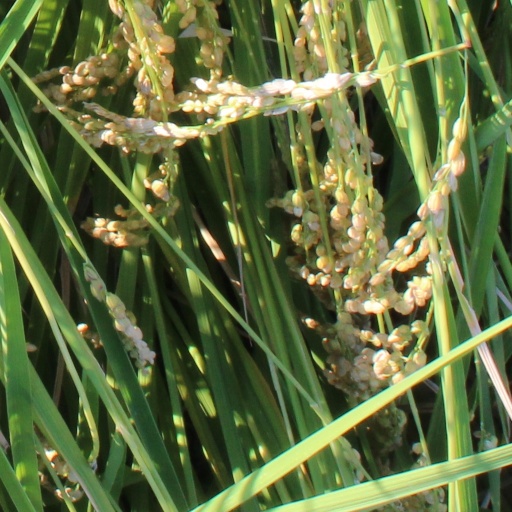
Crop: rice